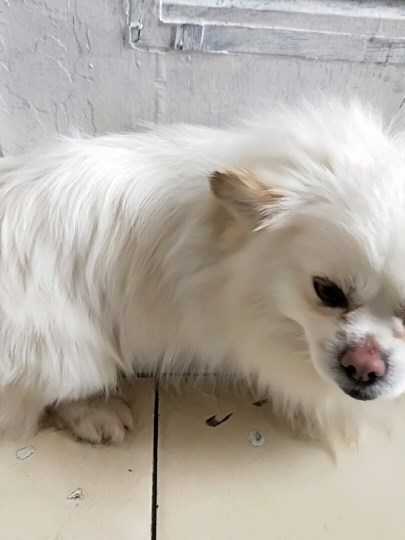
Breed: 480-n000125-Pekinese